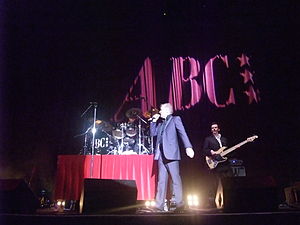
ABC (musikgruppe)
ABC i 2008
ABC er en et new-wave-band fra Storbritannien, dannet i 1980. Gruppen, som var en del af new romantic-bølgen, er stadig aktiv som koncertband og med pladeudgivelser.